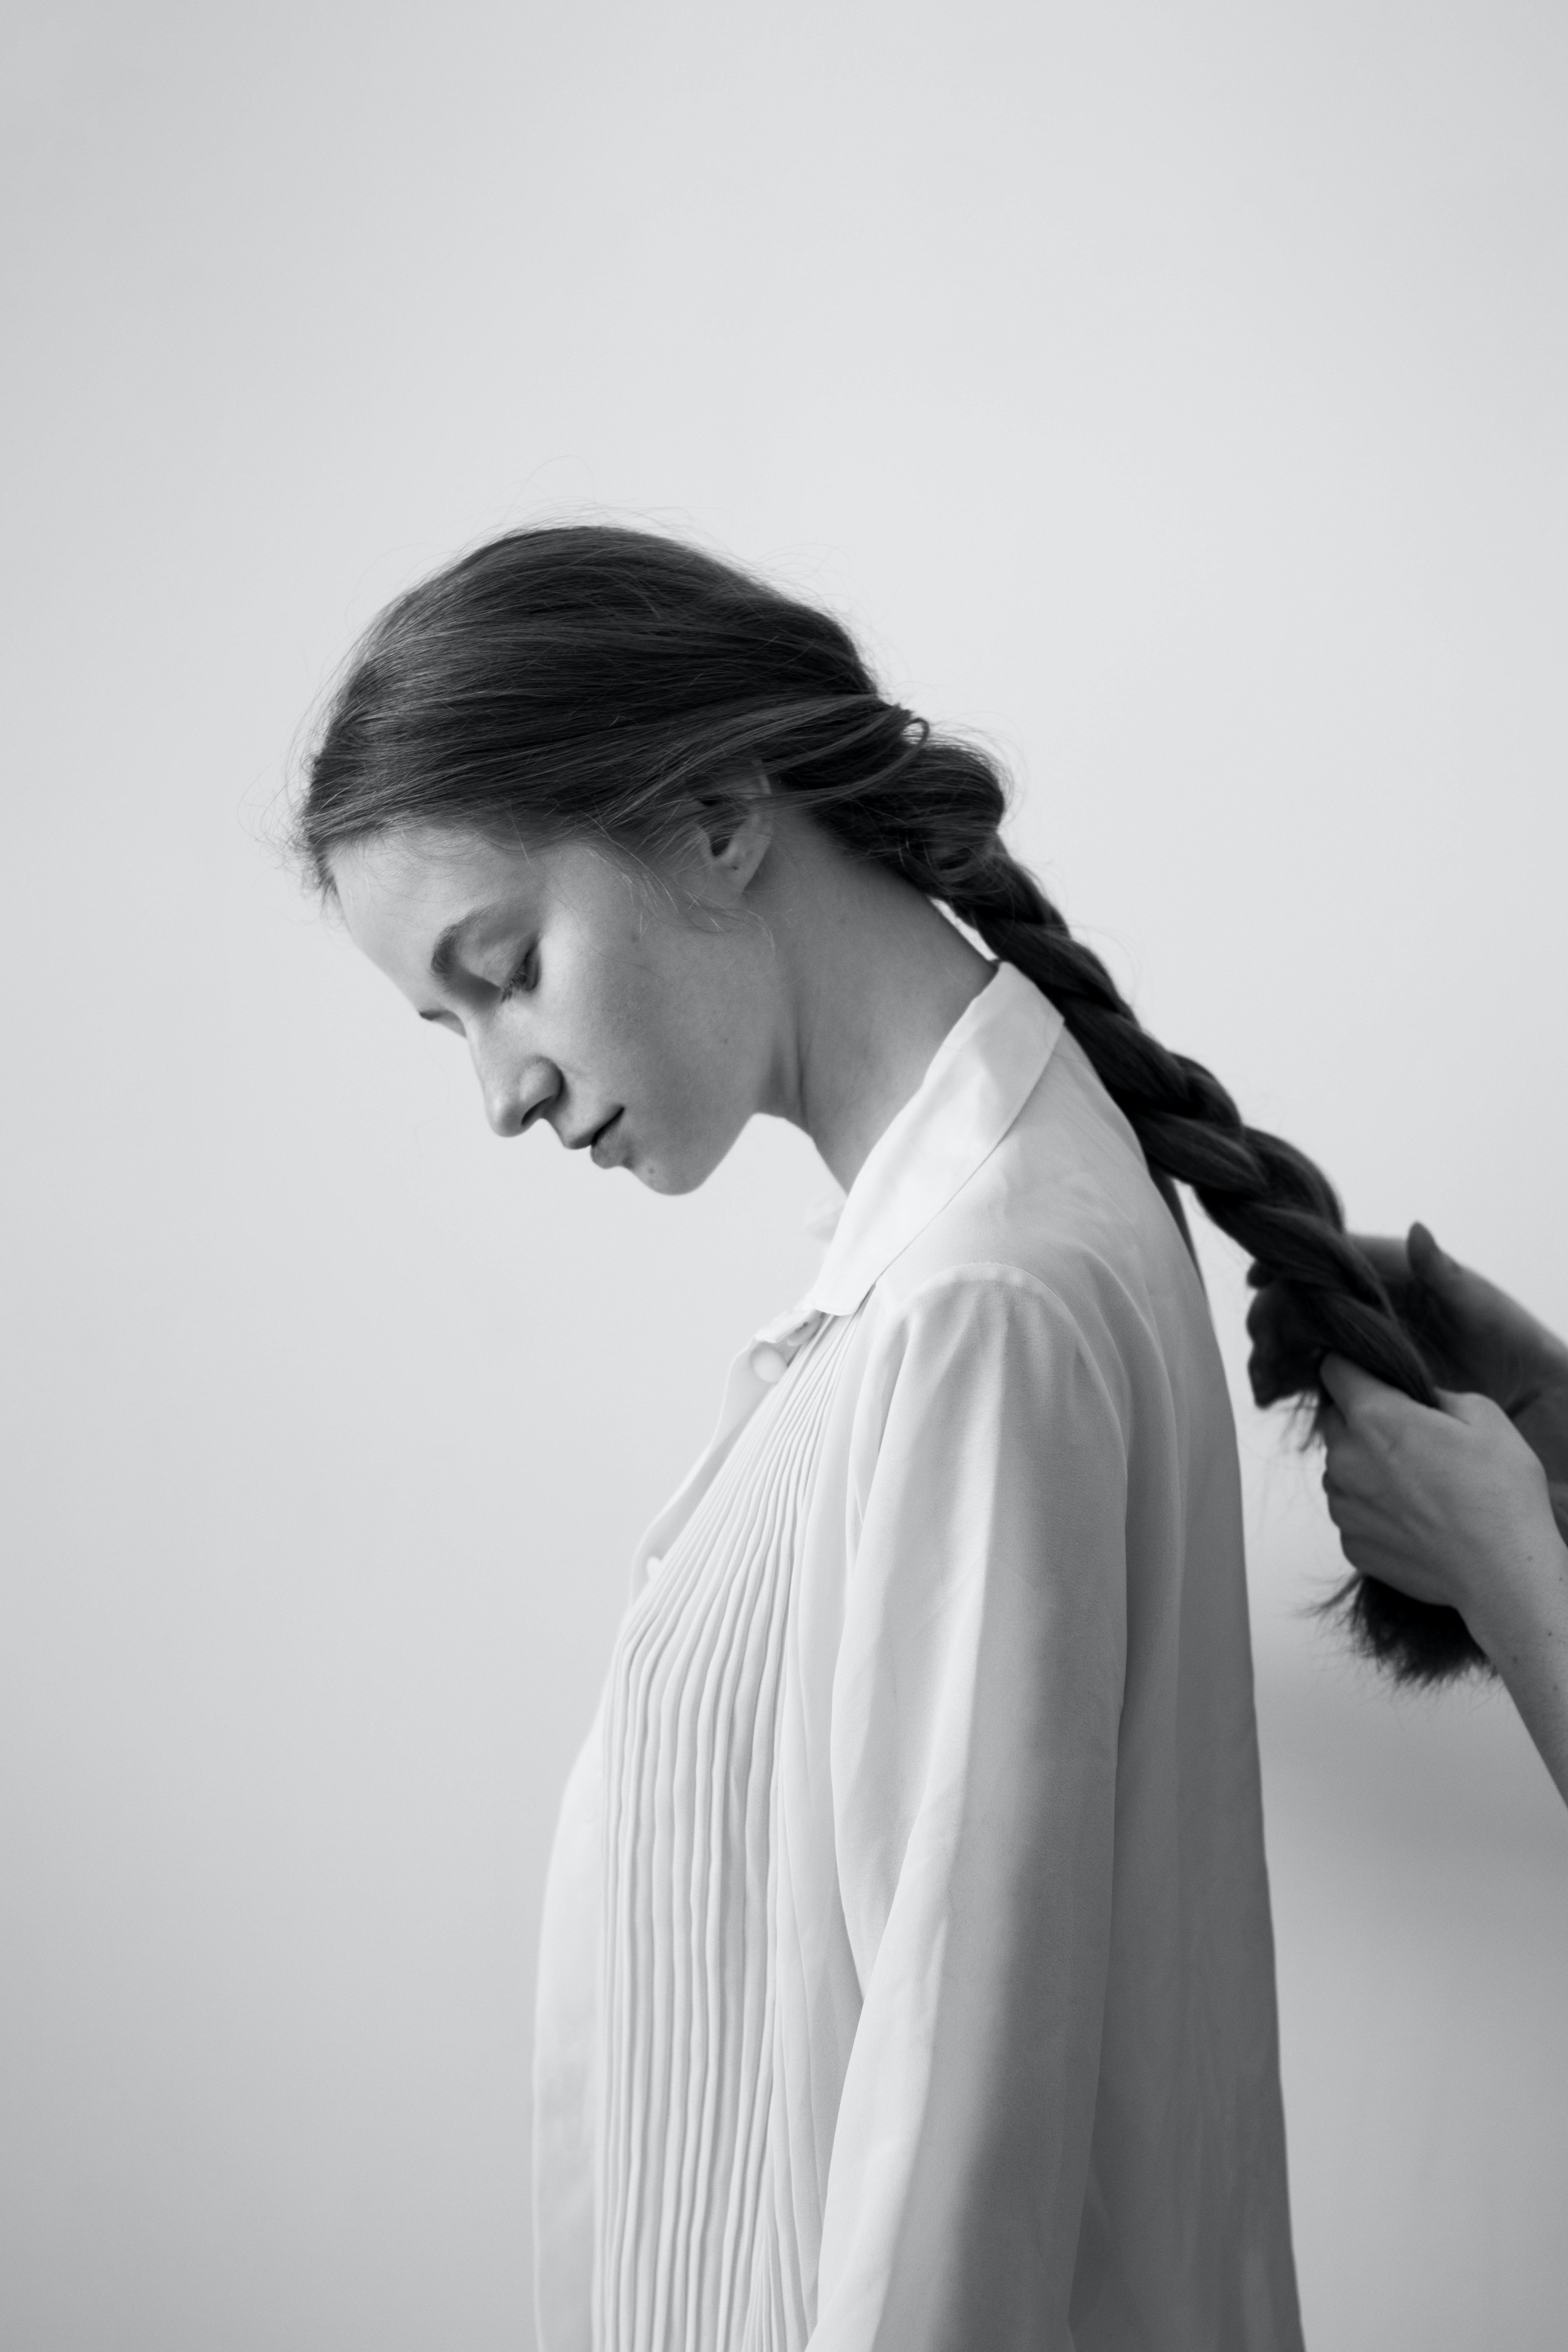
woman, flash photography, jaw, neck, sleeve, eyelash, street fashion, gesture, grey, elbow, audio equipment, eyewear, facial hair, long hair, chest, jewellery, monochrome photography, monochrome, fashion design, beard, t shirt, necklace, portrait photography, music, portrait, musician, fashion accessory, shadow, photo shoot